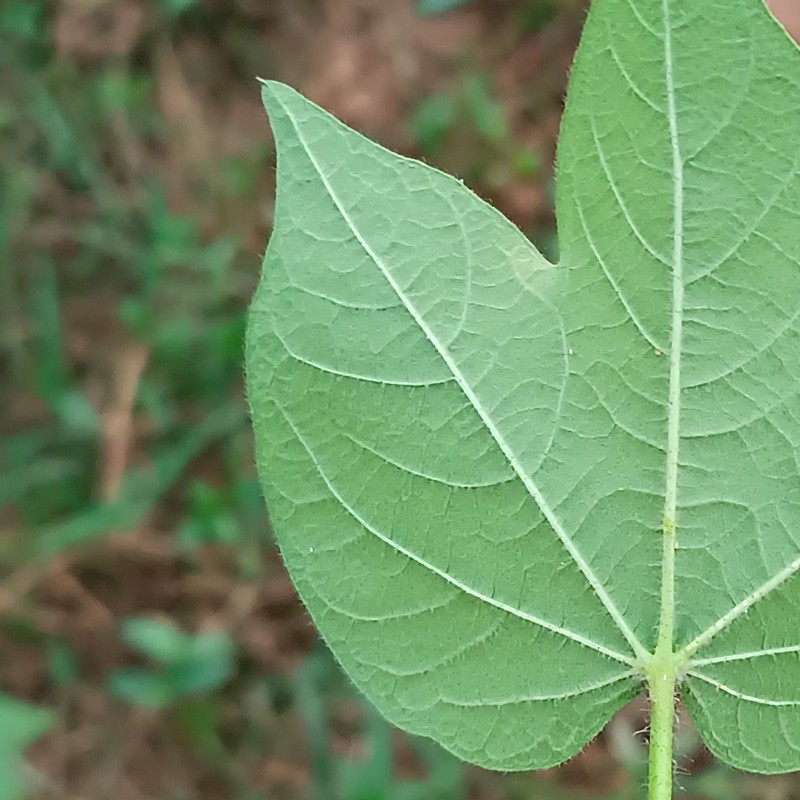
Label: Healthy Leaf